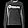
Label: Pullover